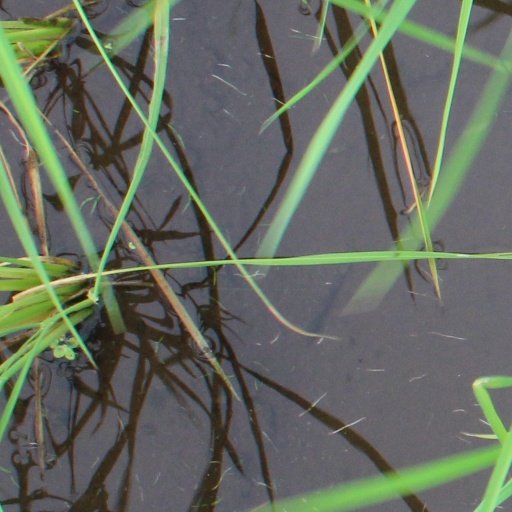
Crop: rice